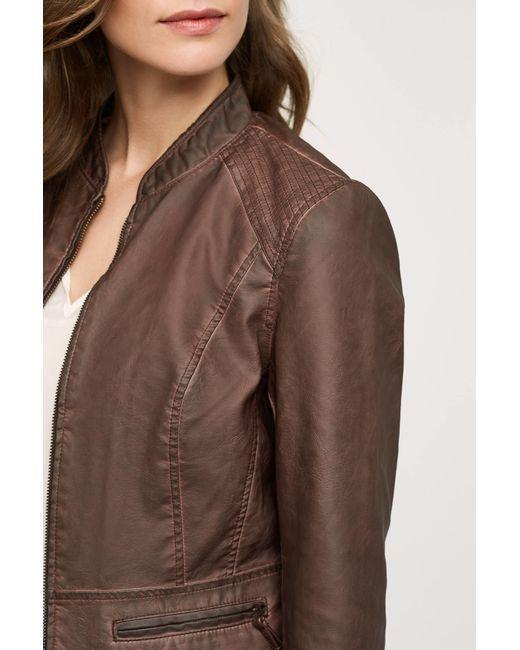
Braune kragenlose Langarm-Lederjacke